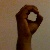
The image shows a hand gesture representing the letter 'O' in Indian Sign Language.